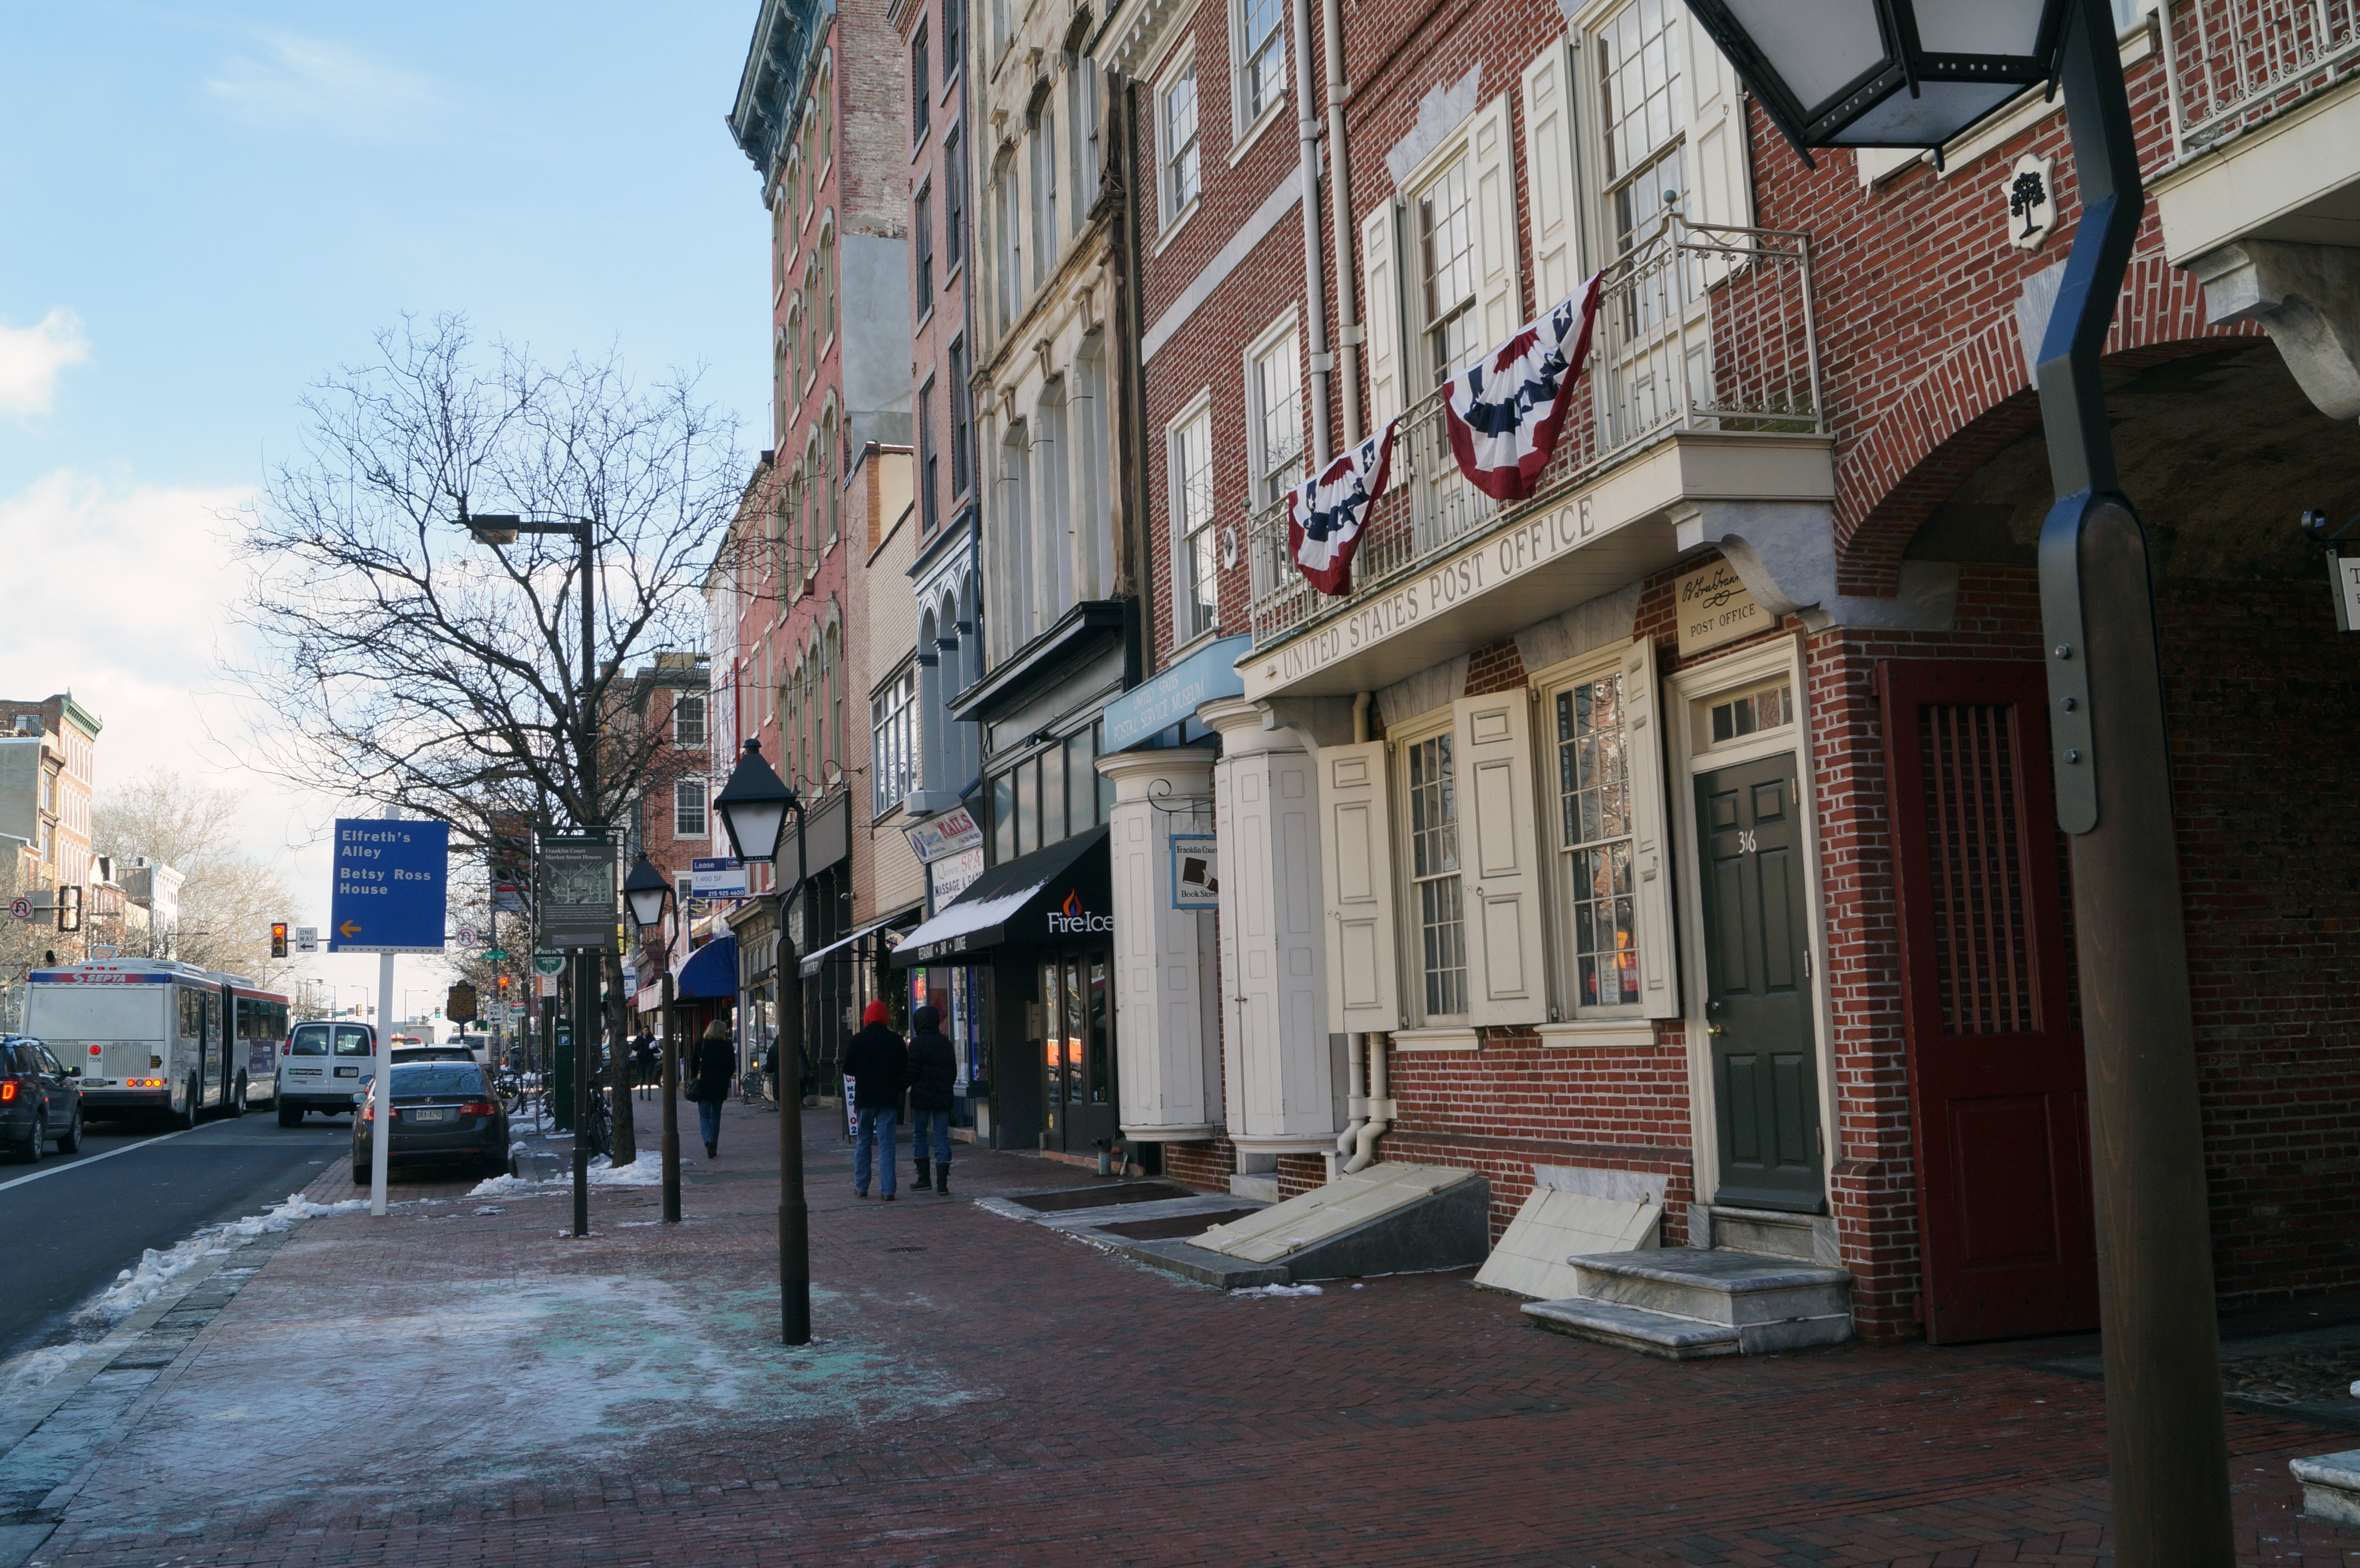
pedestrian, architecture, road, skyline, street, town, alley, city, skyscraper, urban, cityscape, downtown, facade, buildings, infrastructure, pennsylvania, philadelphia, neighbourhood, urban area, human settlement